Middlewood railway station

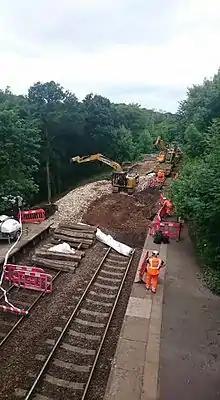
Work to repair the 2016 landslip just past the station's platforms

In June 2016, a landslip at the station following heavy rain meant that all services were suspended between and Buxton until 25 June. Parts of the track and platform were both affected.